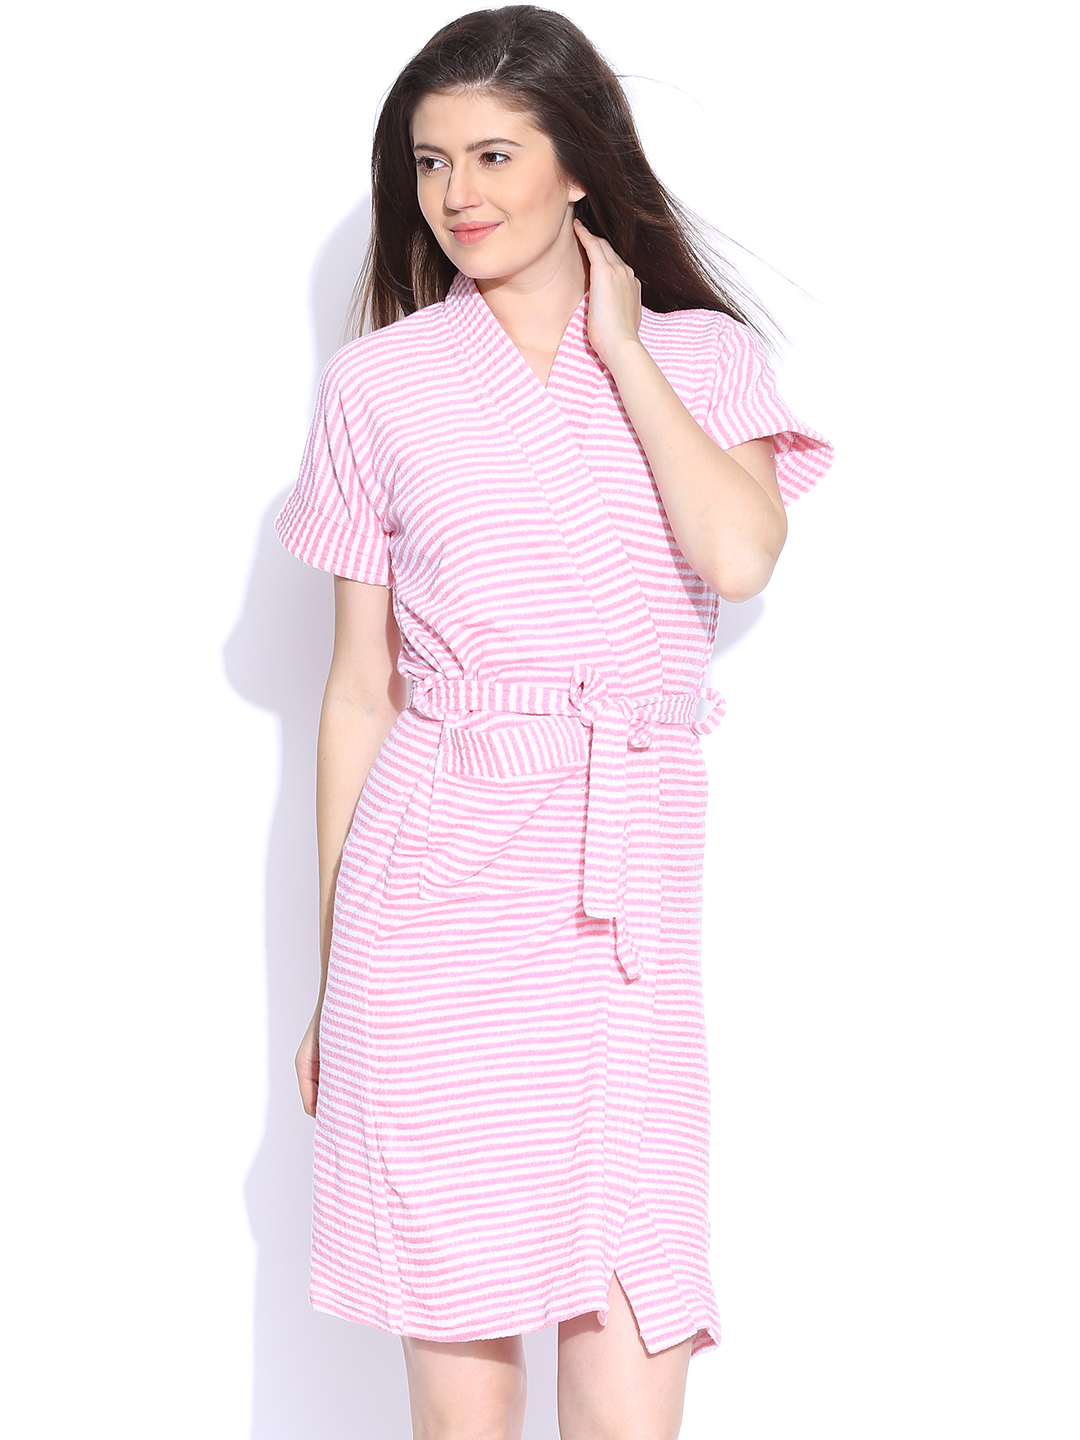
Red Rose Pink Striped Bath Robe
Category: Apparel / Loungewear and Nightwear / Bath Robe
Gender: Women
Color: Pink
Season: Winter 2015
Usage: NA